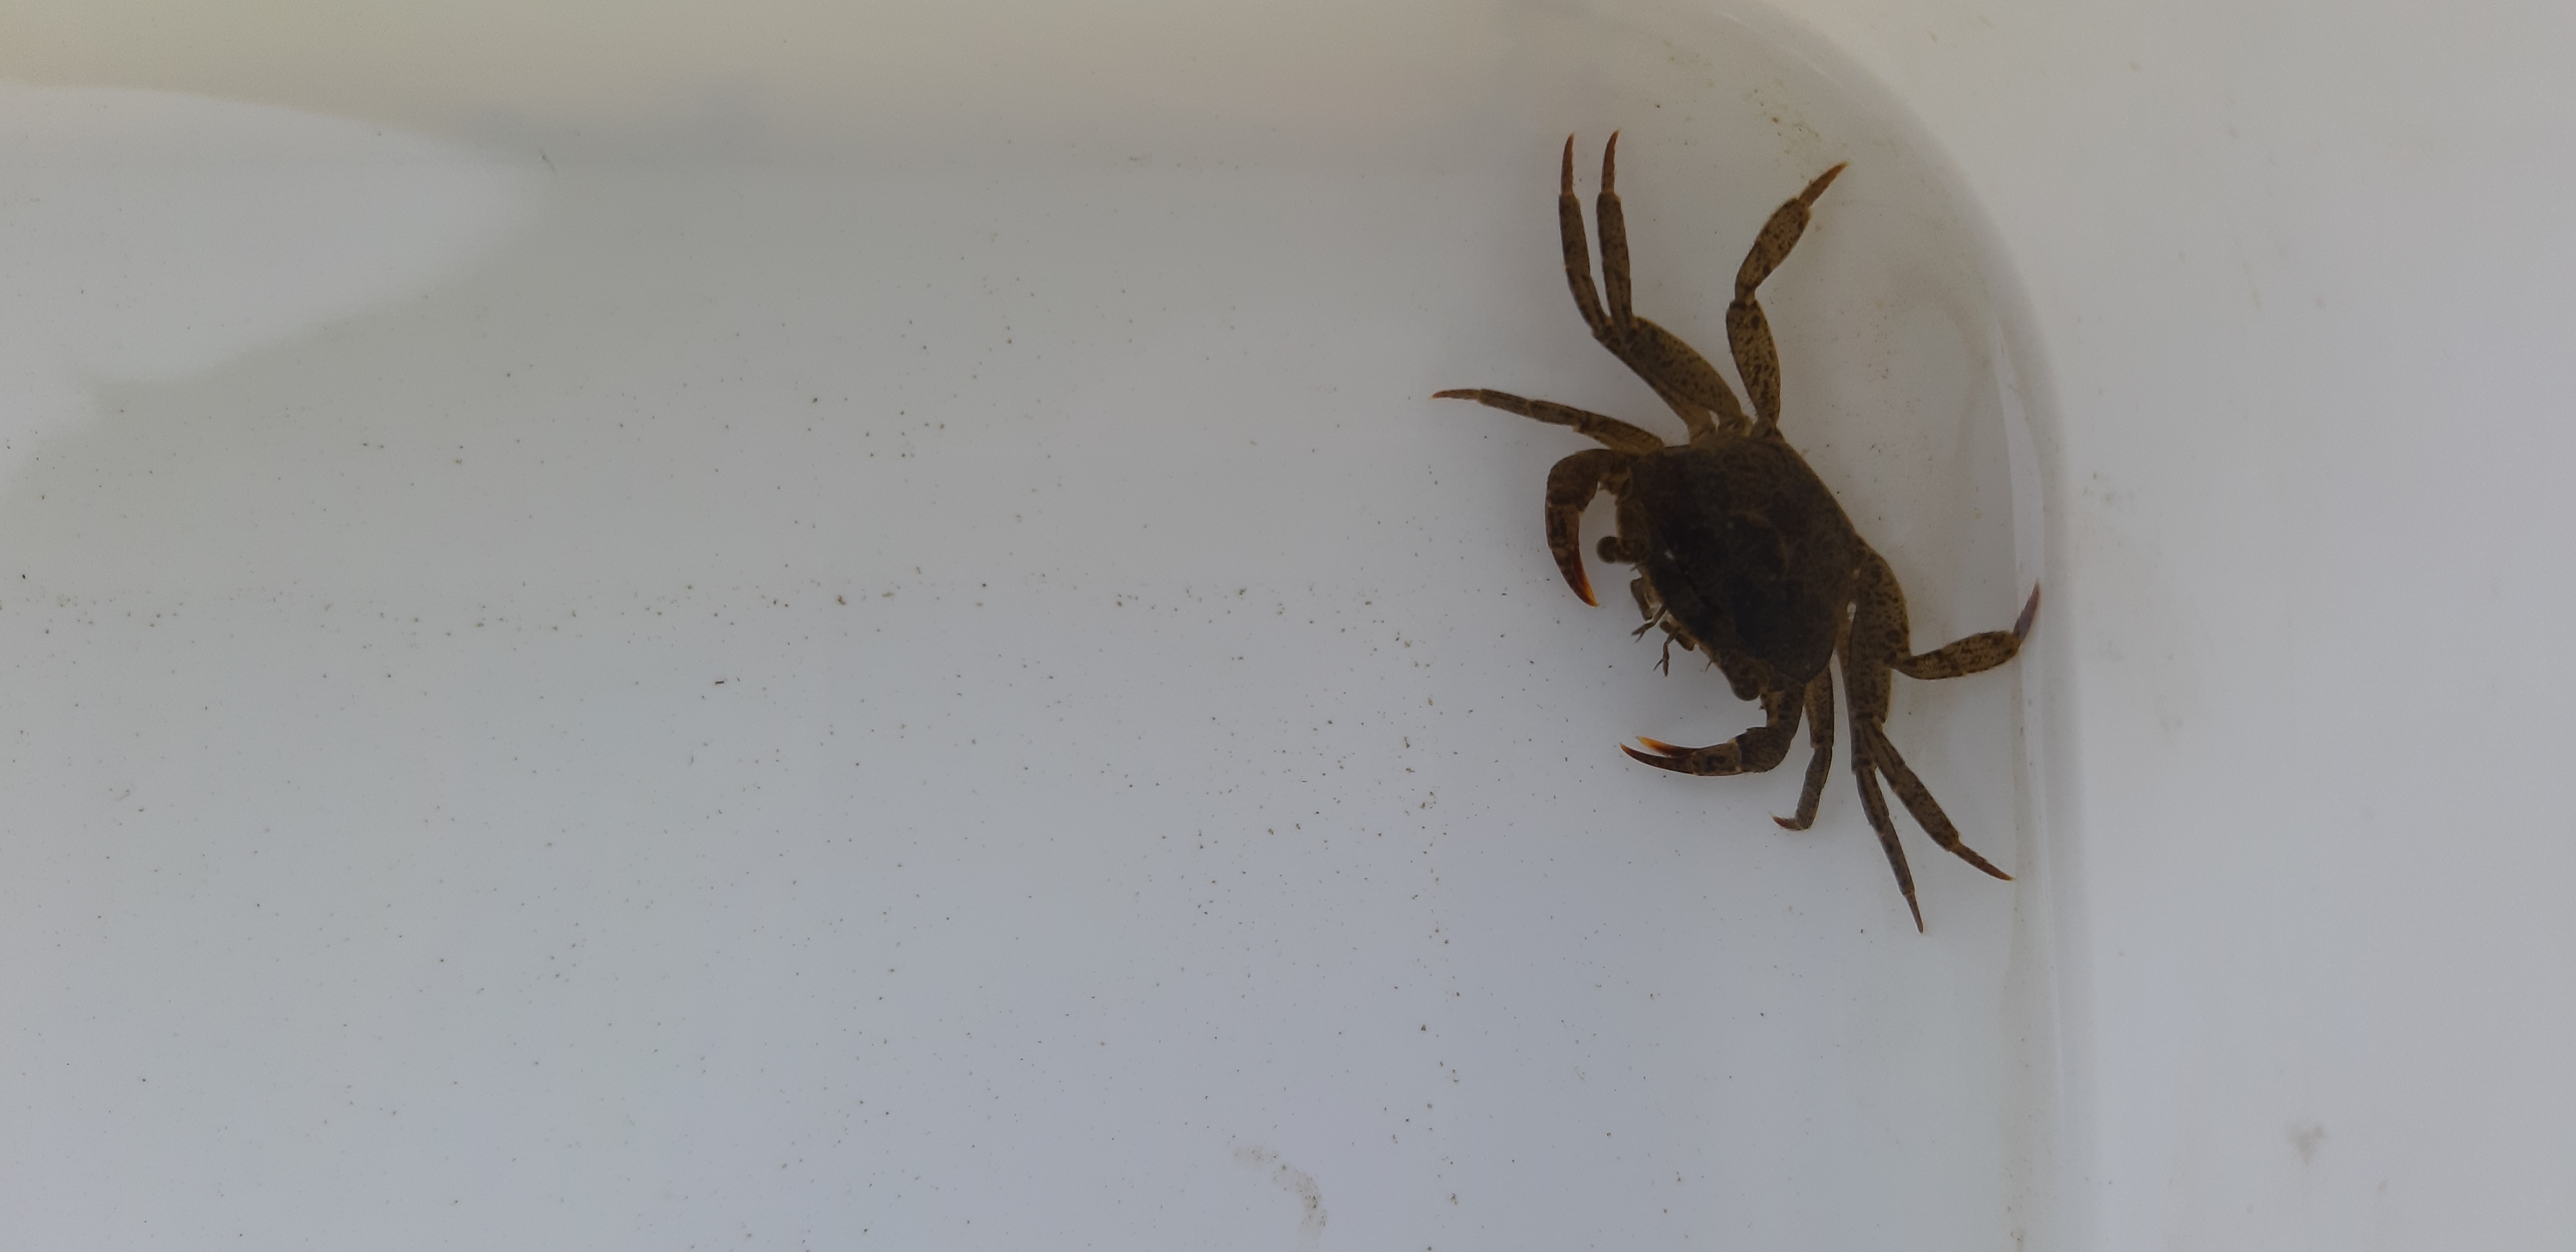
Macroinvertebrate group: crabs_and_shrimps